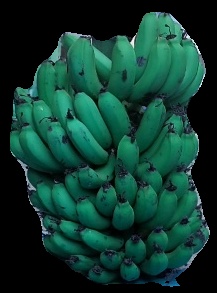
Variety: pachbale
Grade: grade2